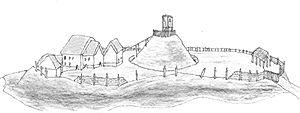
Le château d'Olivet est un ancien château à motte de la première moitié du XIᵉ siècle dont les vestiges se dressent dans la forêt de Grimbosq sur la commune de Grimbosq dans le département du Calvados et la région Normandie.